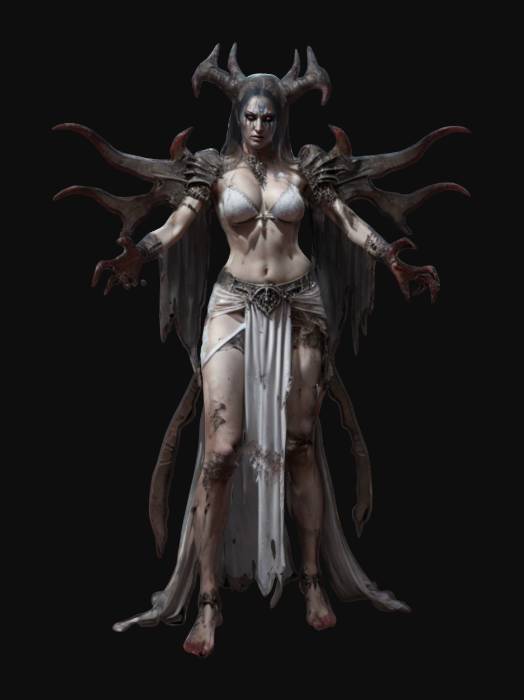
미적 점수 (1~10점): 9